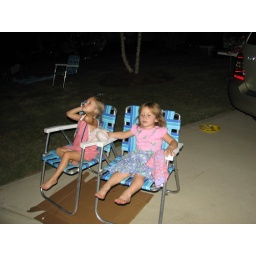
Best seat in the house for the fireworks display!